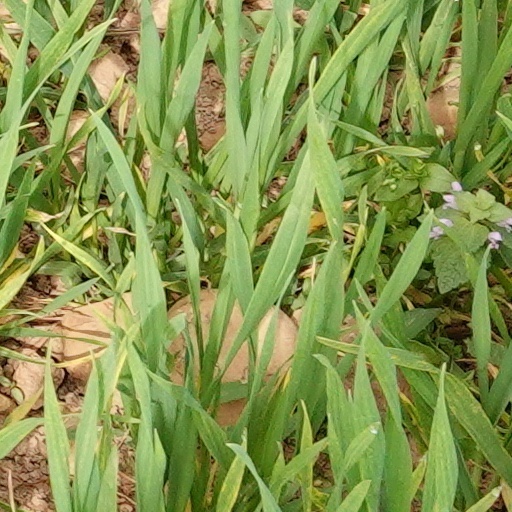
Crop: wheat